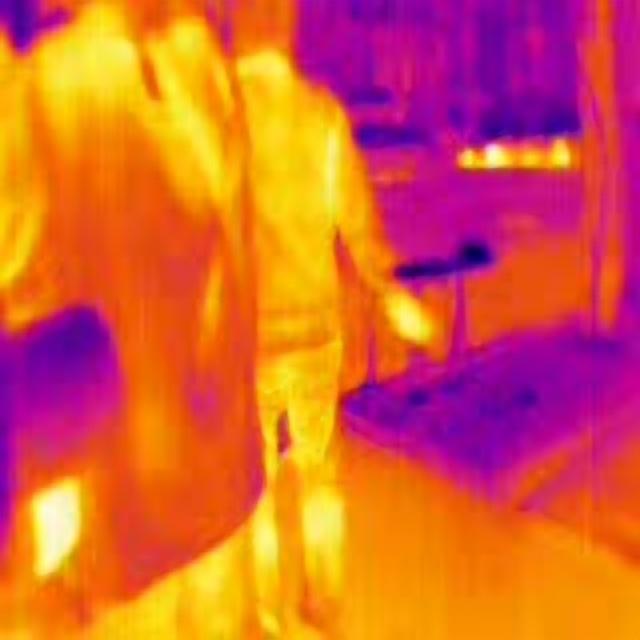
Detected objects:
label: person
label: person